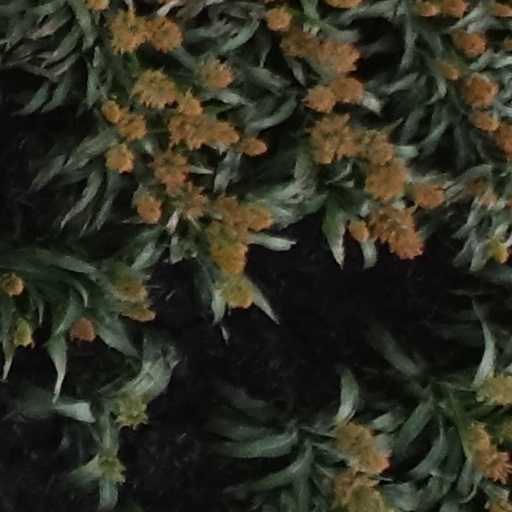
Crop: sorghum